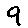
Label: 9